Mojave Subdivision

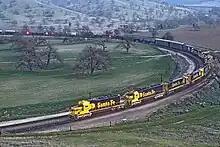
ATSF 5134 in the Tehachapis in March 1985

The route over the Tehachapi Pass was constructed by the Southern Pacific Railroad as their main line south to the Colorado River. As part of their charter, the company was steadily building south in the San Joaquin Valley after having abandoned plans to do so via the coastal route. Built simultaneously to the Fresno Subdivision, the rail head reached Goshen in August 1872, Delano on July14, 1873, Caliente on April26, 1875, and Mojave on August9, 1876. The completion of the line through the Soledad Canyon in 1876 provided the first link between Los Angeles and San Francisco via rail. Union Pacific gained trackage rights over the Cajon Pass in 1905. The Victorville Cutoff was opened in 1967 under Southern Pacific.